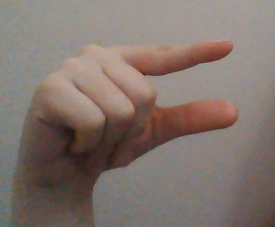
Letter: dal